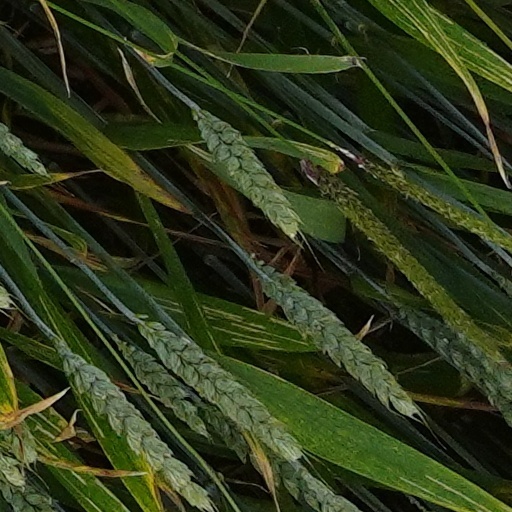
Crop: wheat